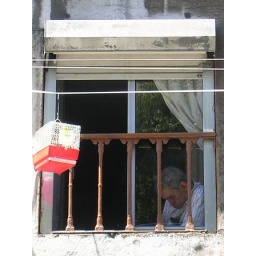
...ah, when it's hot, it is so wonderful to sleep by the window with the birds singing by...